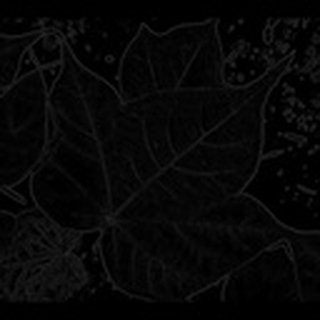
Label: healthy_cotton